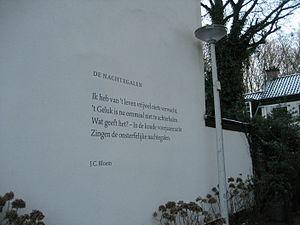
Jakobus Cornelis Bloem, né à Oudshoorn le 10 mai 1887 et mort à Kalenberg le 10 août 1966, est un poète néerlandais écrivant sous le nom de J.C. Bloem.